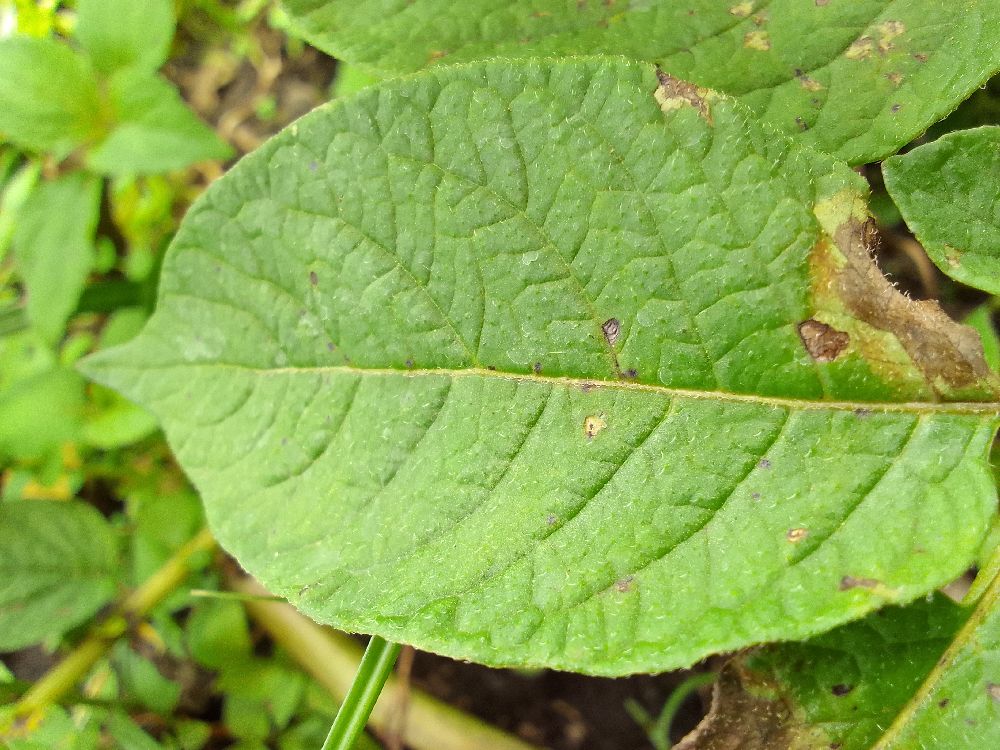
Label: Late blight